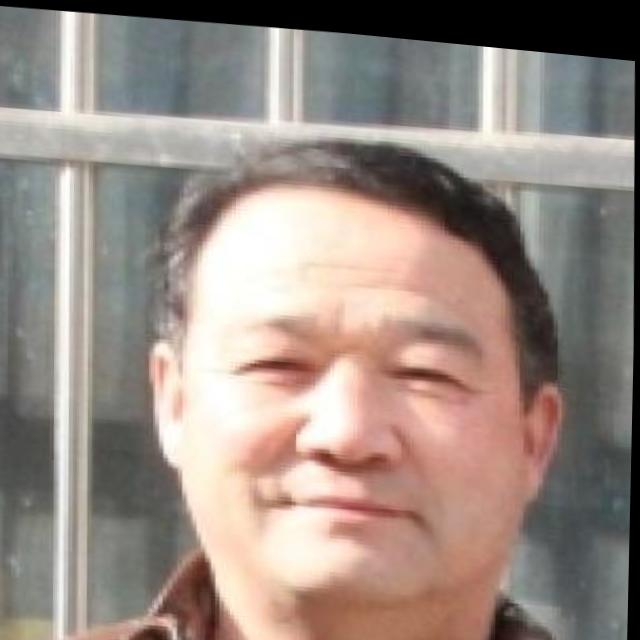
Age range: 45-64